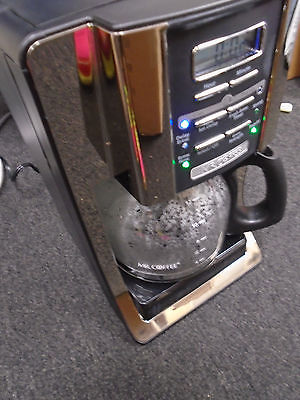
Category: coffee maker